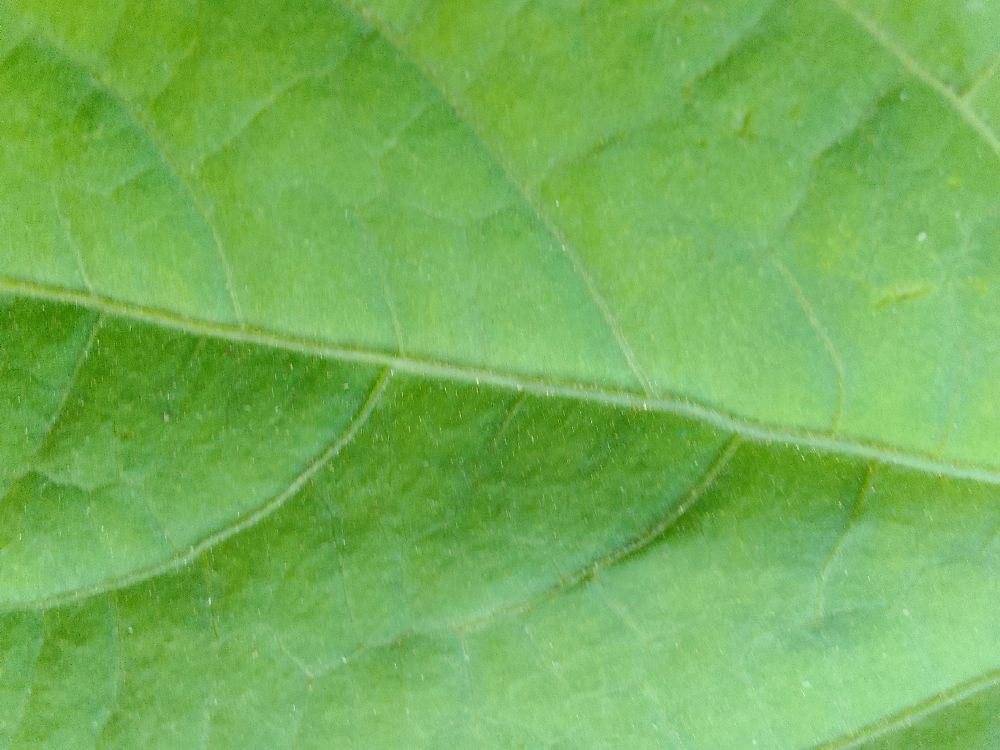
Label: healthy